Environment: real
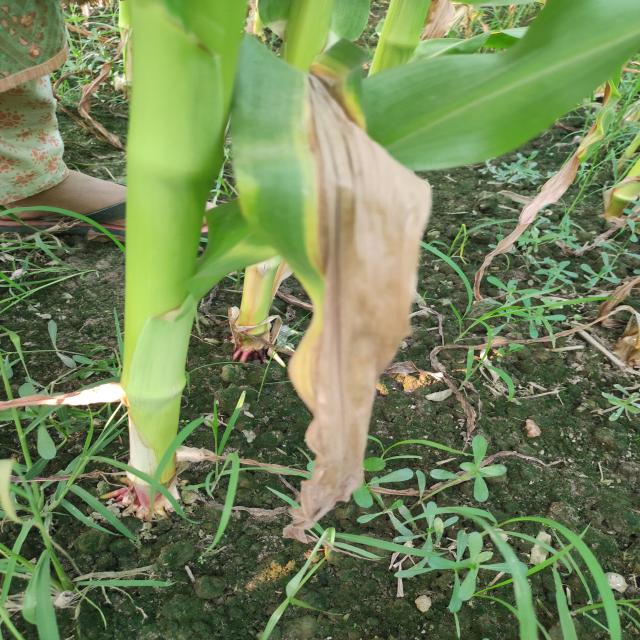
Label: potassium_deficiency